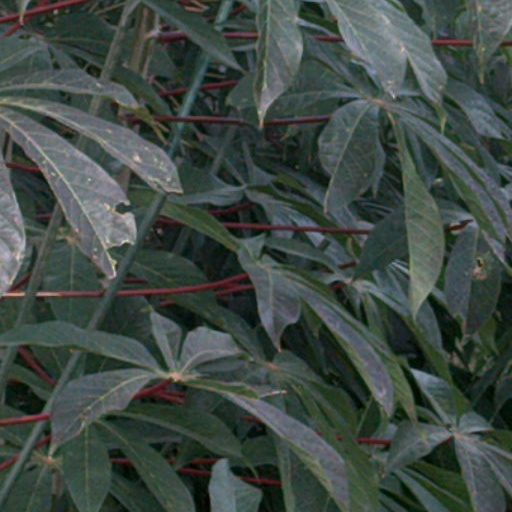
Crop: cassava